Ian Deary

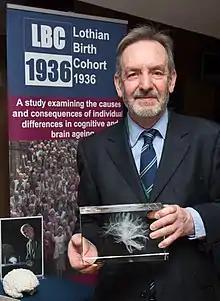
Deary in 2019

Ian John Deary OBE, FBA, FRSE, FMedSci (born 1954) is a Scottish psychologist (also dual trained as a medical doctor and psychiatrist) known for work in the fields of intelligence, cognitive ageing, cognitive epidemiology, and personality.